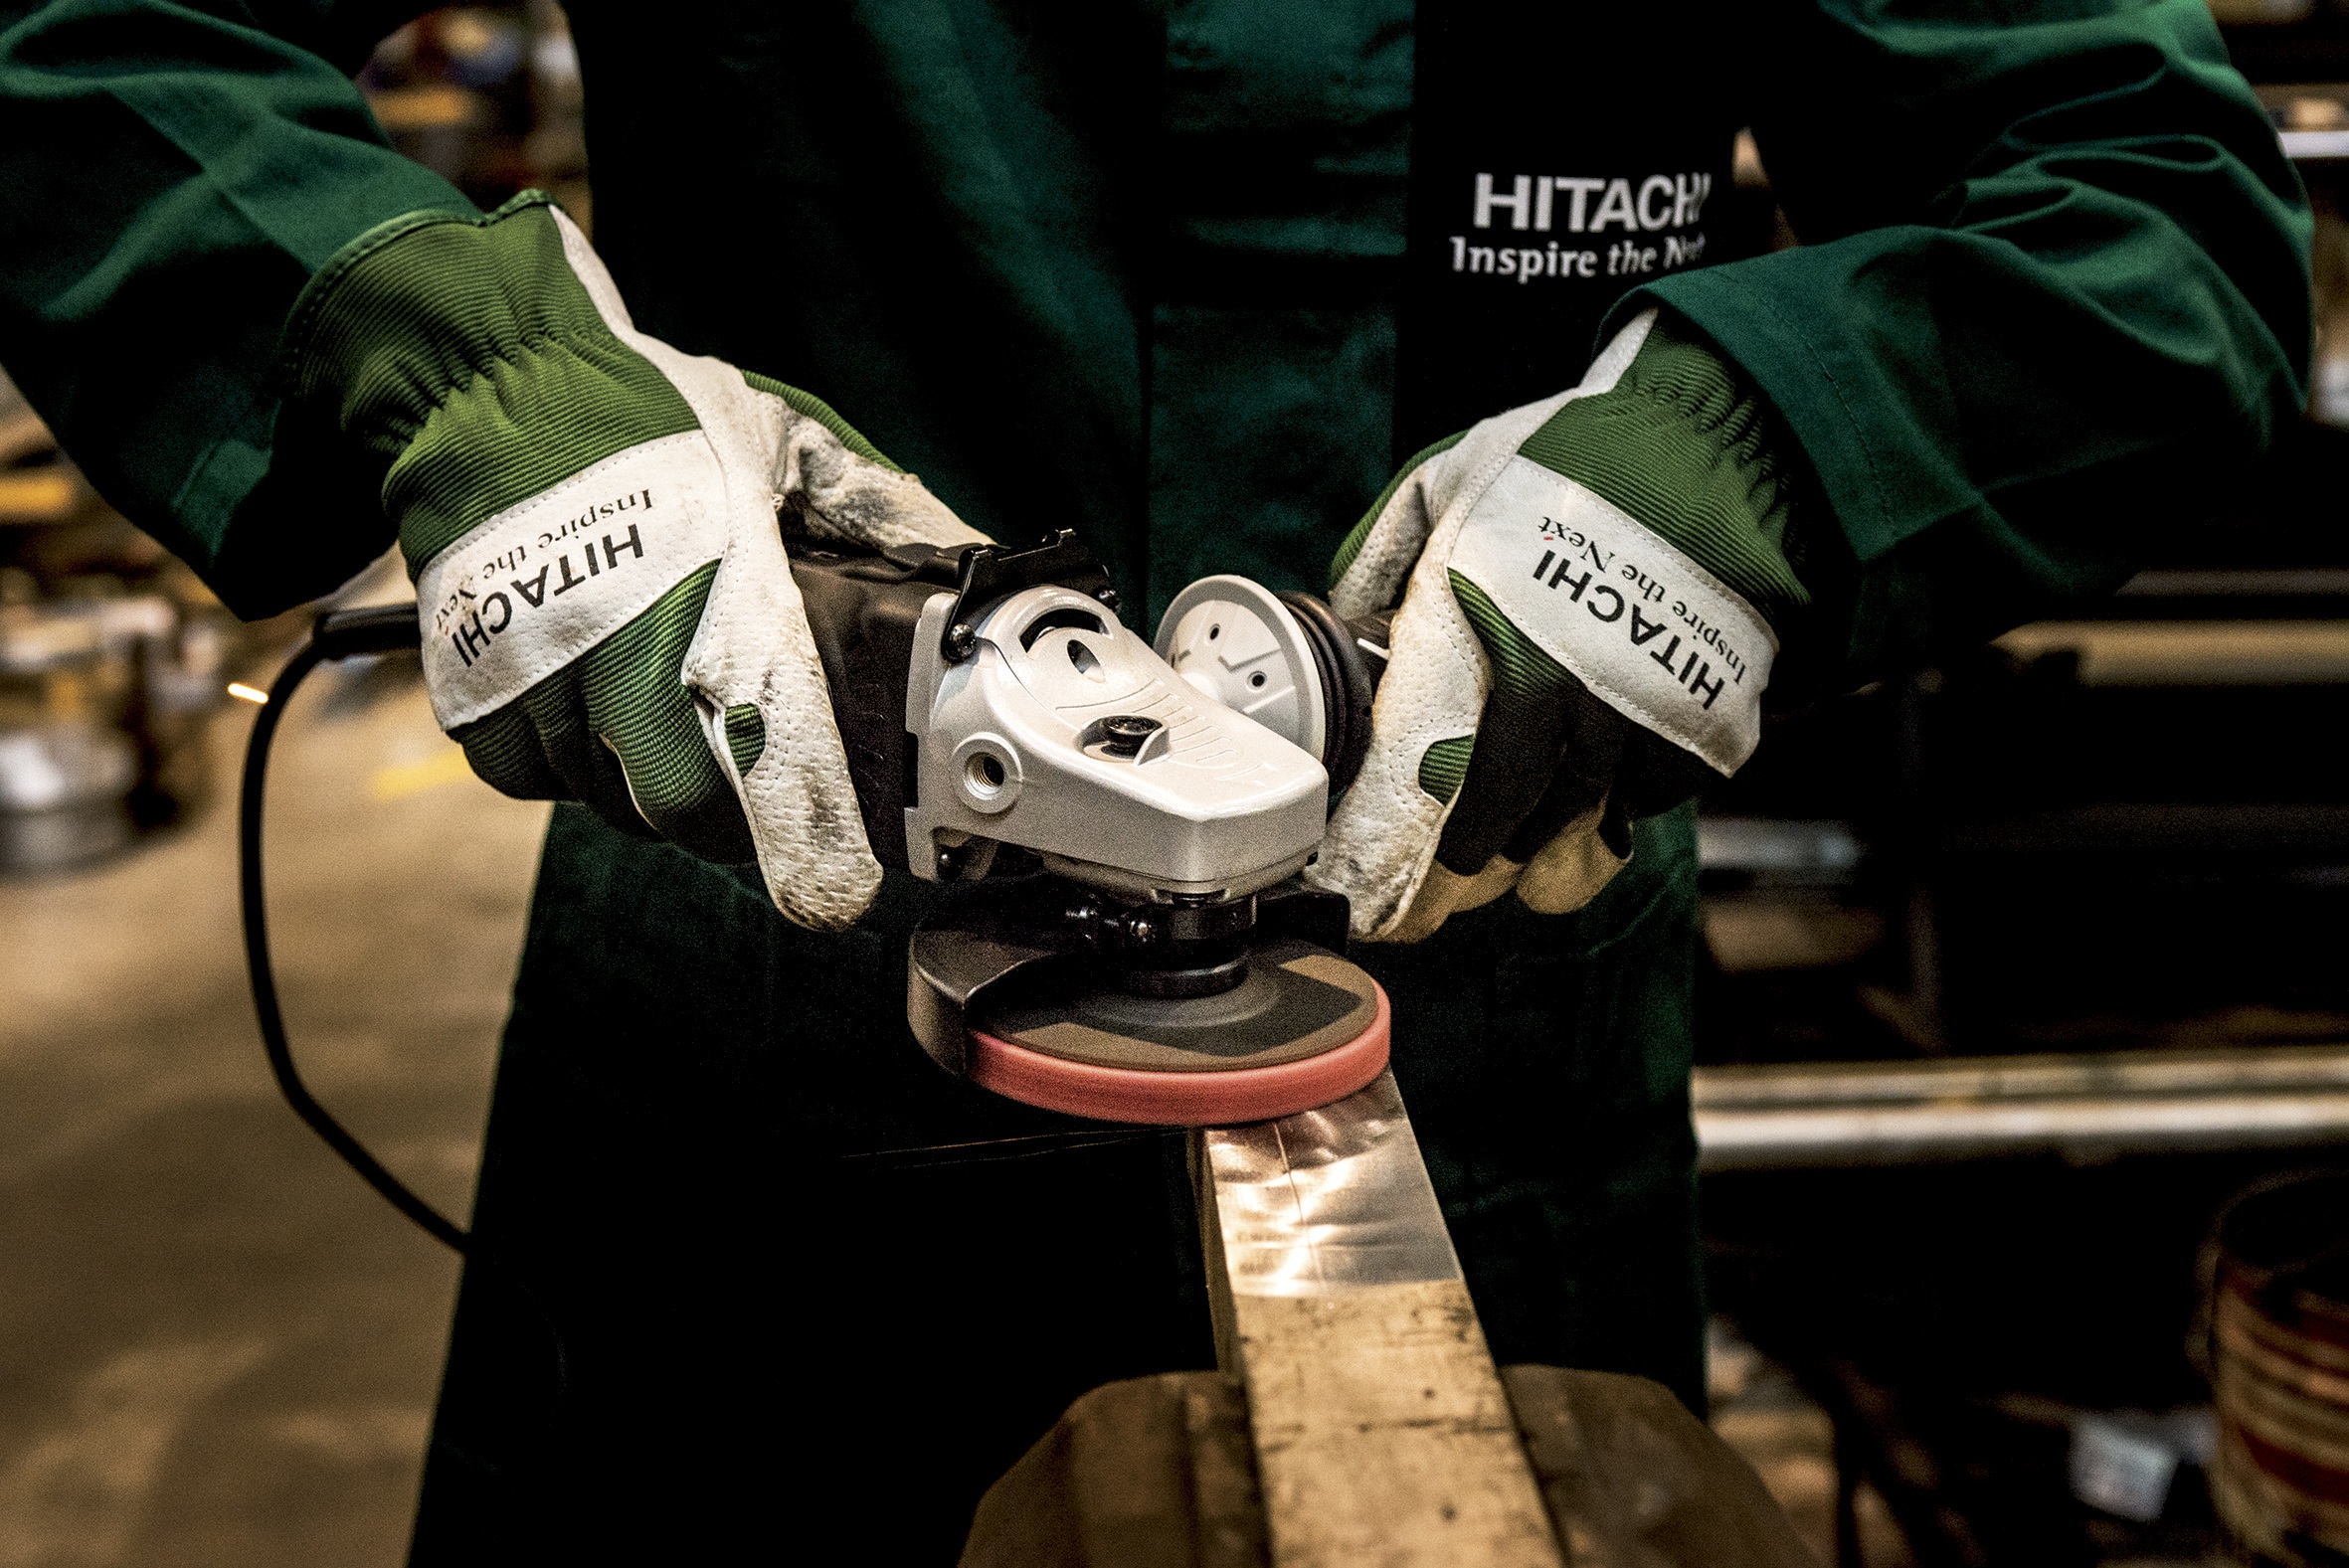
working, building, vehicle, metal, grind, power tool, grinder, shipyard, hitachi, flexible